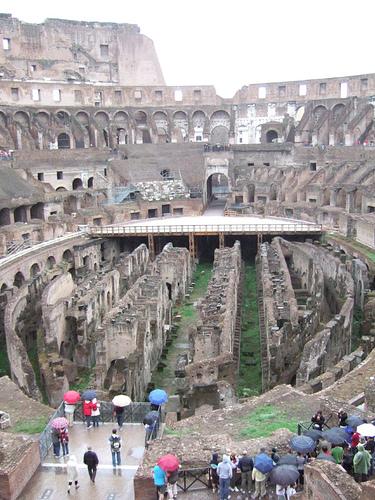
Weather: rain or strom